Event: Nepal Earthquake
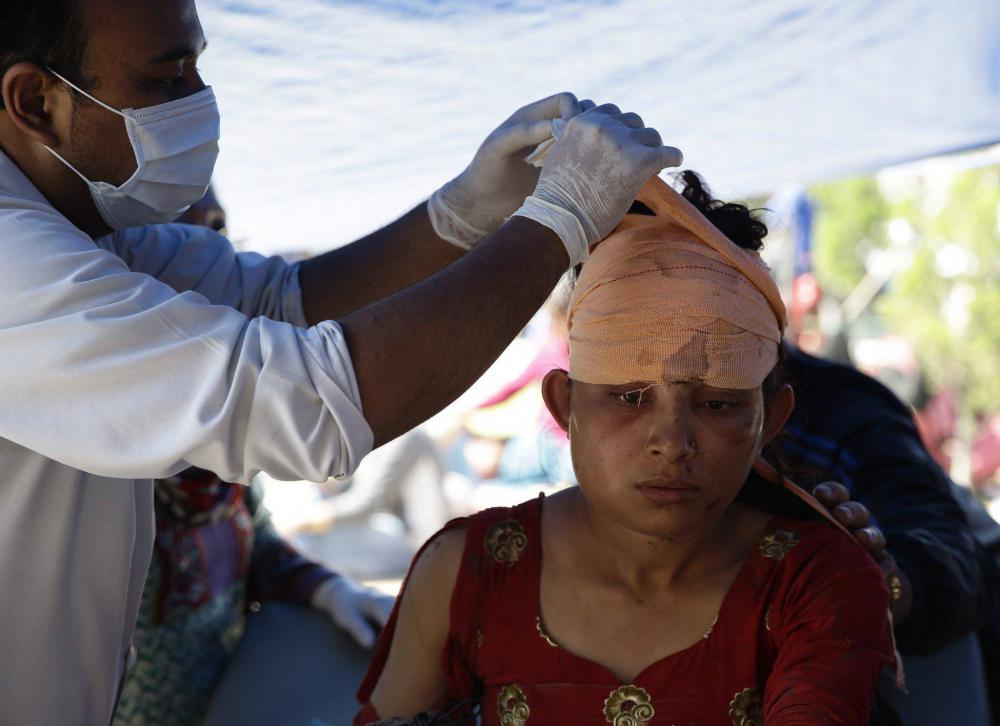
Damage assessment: no_damage